2011 Hopman Cup

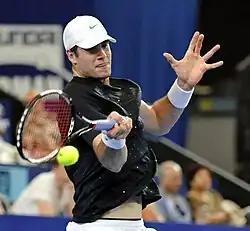
John Isner was part of the winning USA team along with Bethanie Mattek-Sands

The Hopman Cup XXIII (also known as the Hyundai Hopman Cup for sponsorship reasons) corresponds to the 23rd edition of the Hopman Cup tournament between nations in men's and women's tennis. The tournament commenced on 1 January 2011 at the Burswood Dome in Perth, Western Australia. The tournament was contested on hard courts.